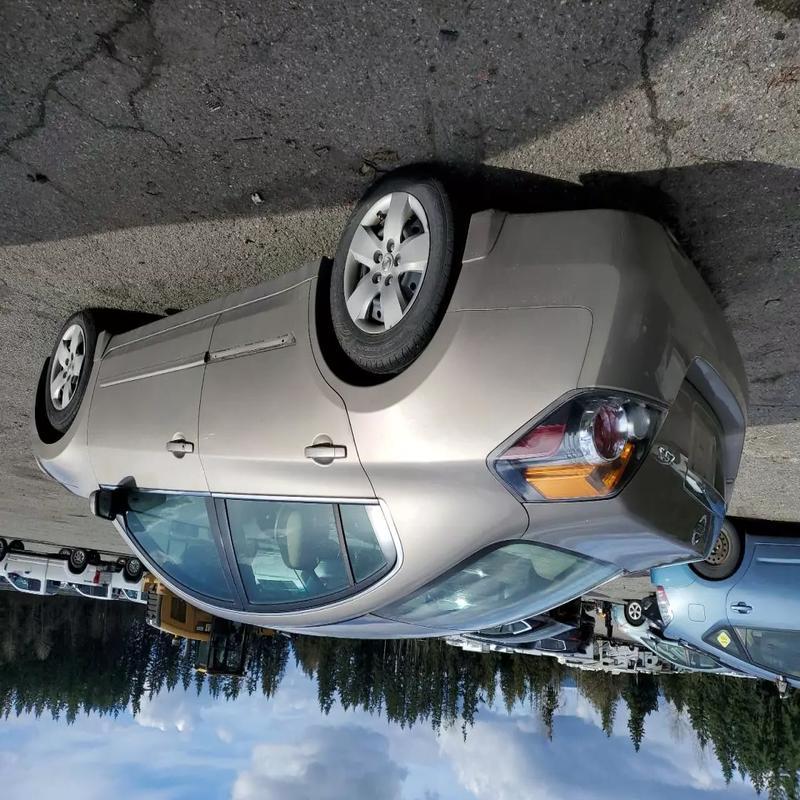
Aucun dommage détecté.
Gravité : aucun